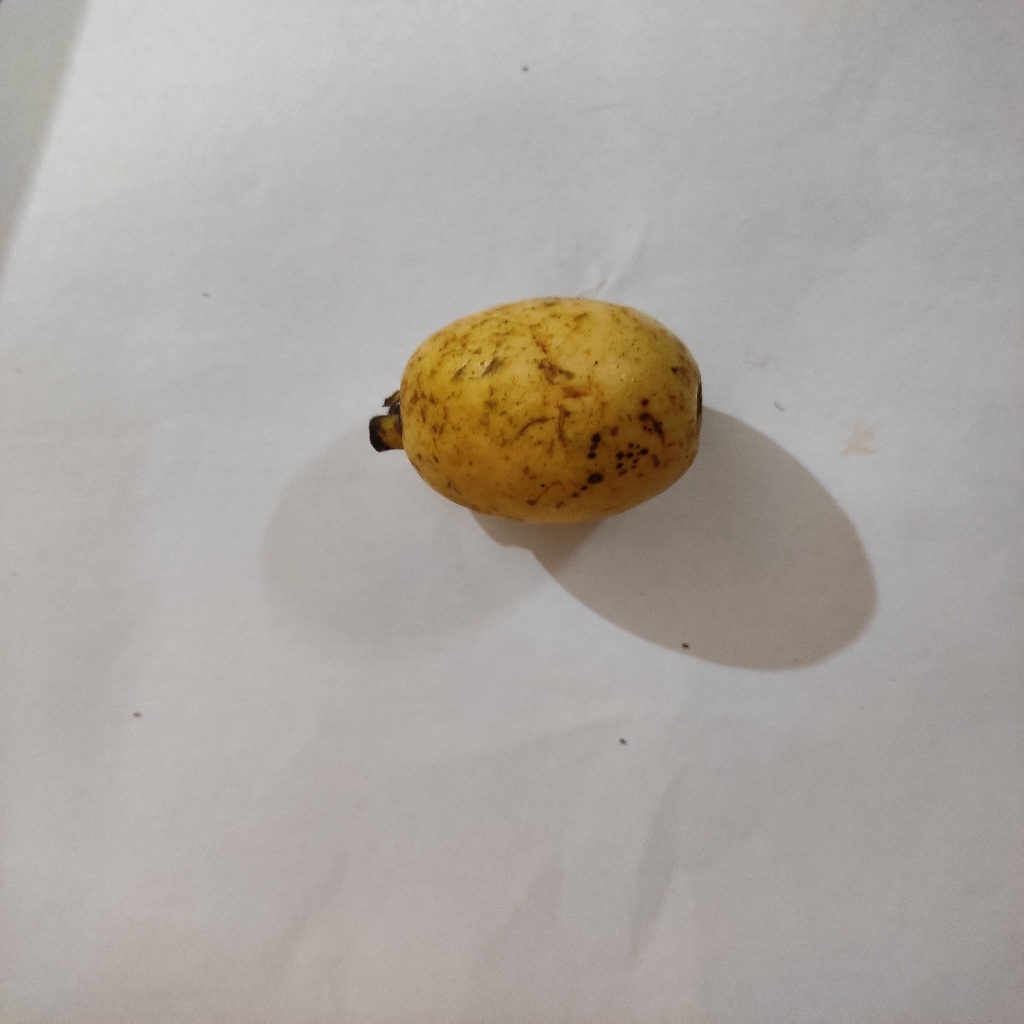
Crop: guava
Quality class: Class_B